Love in the Time of Money

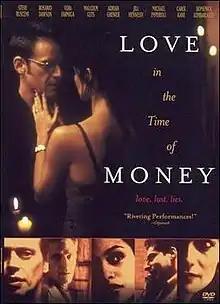
Official DVD cover

Love in the Time of Money is a 2002 American romantic comedy-drama film written and directed by Peter Mattei, and starring Steve Buscemi, Vera Farmiga, Rosario Dawson, Malcolm Gets, Jill Hennessy, and Adrian Grenier. The film, executive produced by Robert Redford, premiered at the Sundance Film Festival on January 11, 2002. It had a limited release in the United States on November 1, 2002.